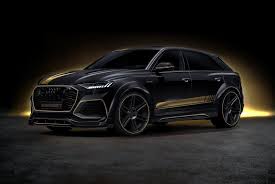
Label: noambulance